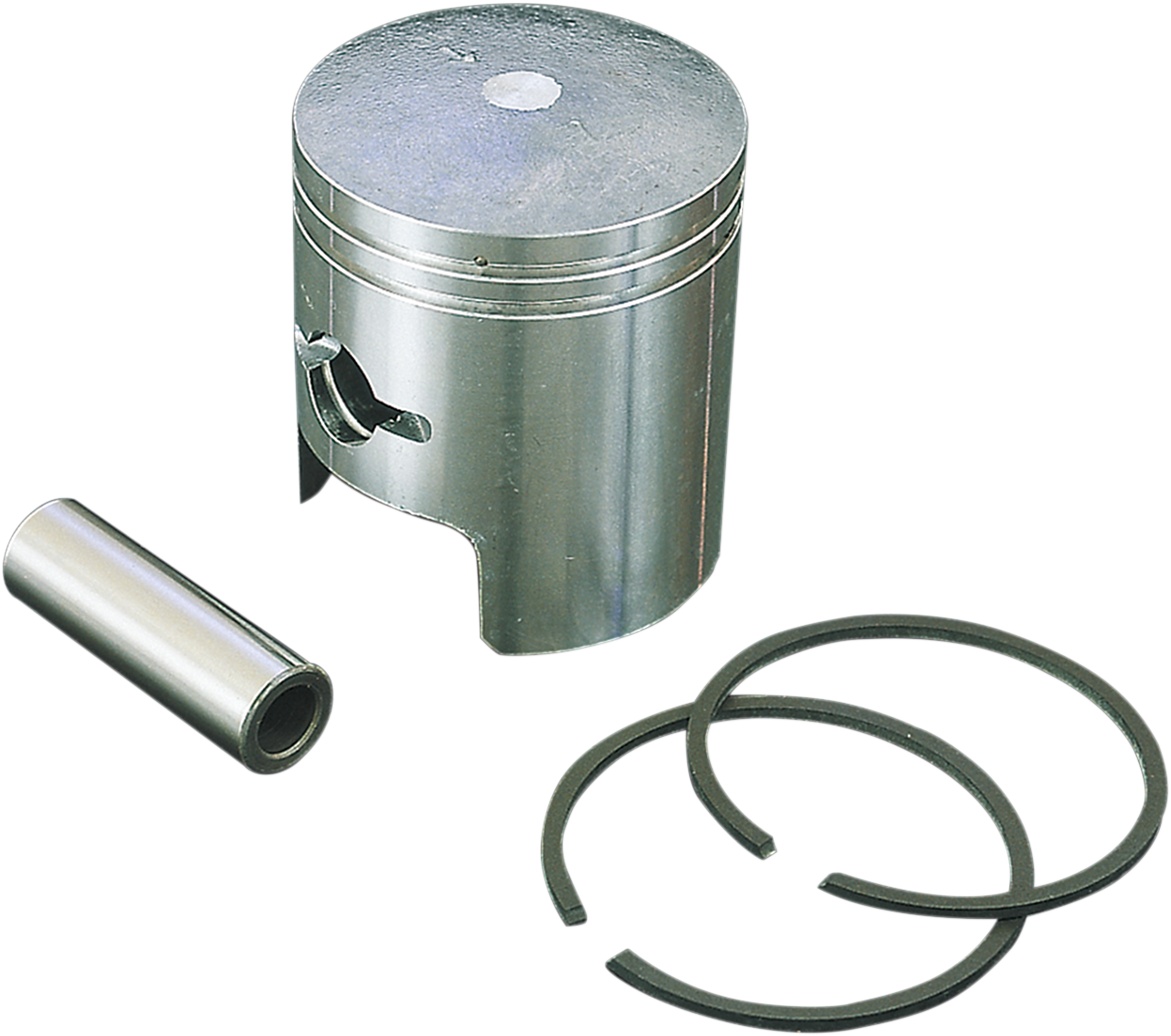
Piston Kit - Standard - Polaris/Fuji (Kit)-K09711
Piston Kit - Standard - Polaris/Fuji Piston Kit High performance, long life, die-cast pistons Engineered to provide the best possible path for combustion chamber heat transfer to cylinder walls All pistons, rings, pins and circlips are manufactured to OEM specifications All individual components will interchange with original parts PTFE coated to create the least amount of friction during break-in period All pistons are priced with ring(s), wrist pins and circlips Chrome plated rings cannot be used in chrome plated or electrofusion liners.
Brand: Kimpex
Category: Vehicles & Parts > Vehicle Parts & Accessories > Watercraft Parts & Accessories > Watercraft Engine Parts > Watercraft Pistons & Parts